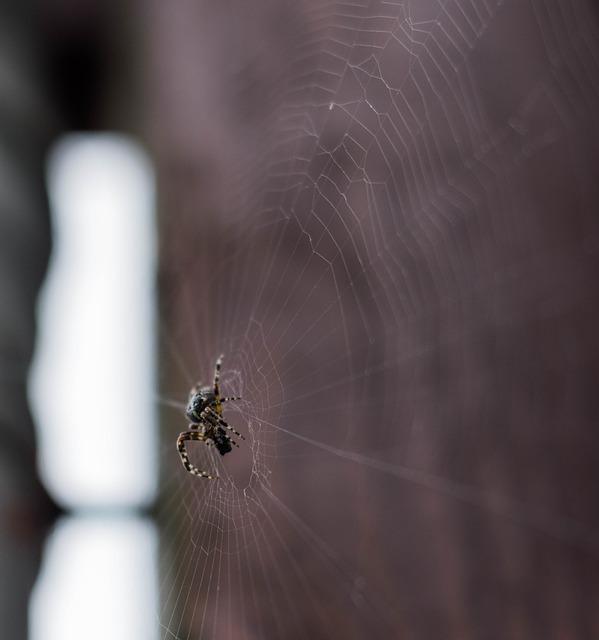
spider